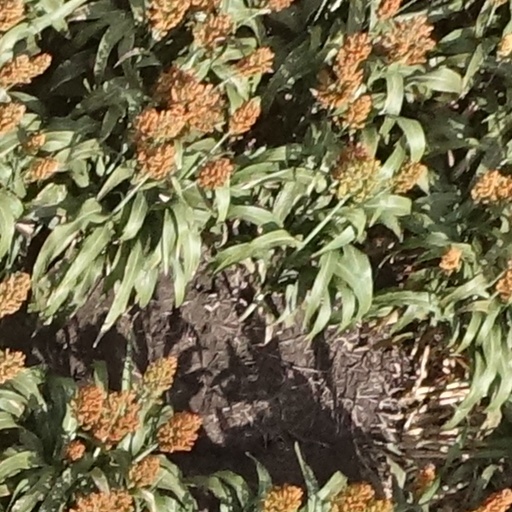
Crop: sorghum